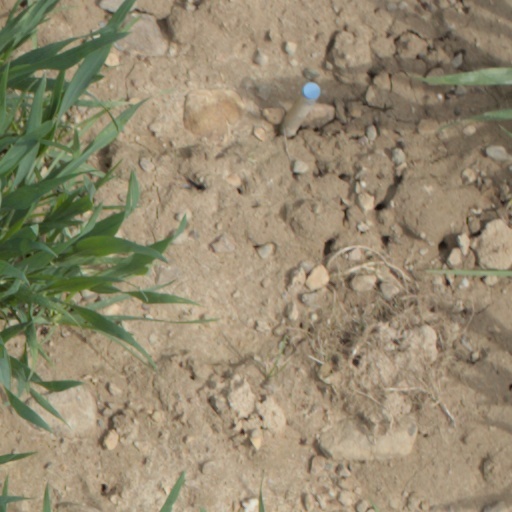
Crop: wheat